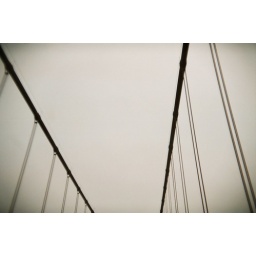
driving over the golden gate bridge